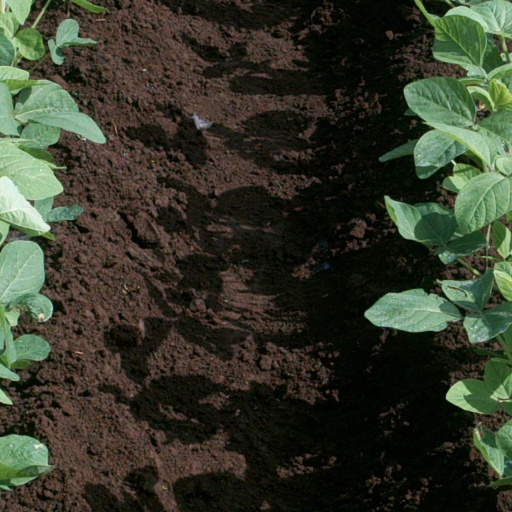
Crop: soybean